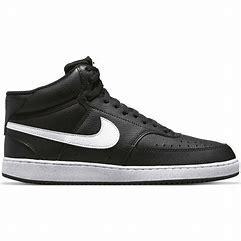
Brand: Nike
Model: Court Vision Next Nature